Bogdan Aurescu

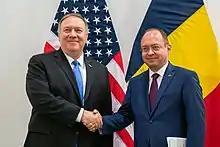
Aurescu meets with U.S. Secretary of State Mike Pompeo in Brussels on November 20, 2019.

Between 2004 and 2009, Aurescu was his country's chief counsel in the Maritime Delimitation in the Black Sea case, a boundary dispute with Ukraine that Romania brought before the International Court of Justice.